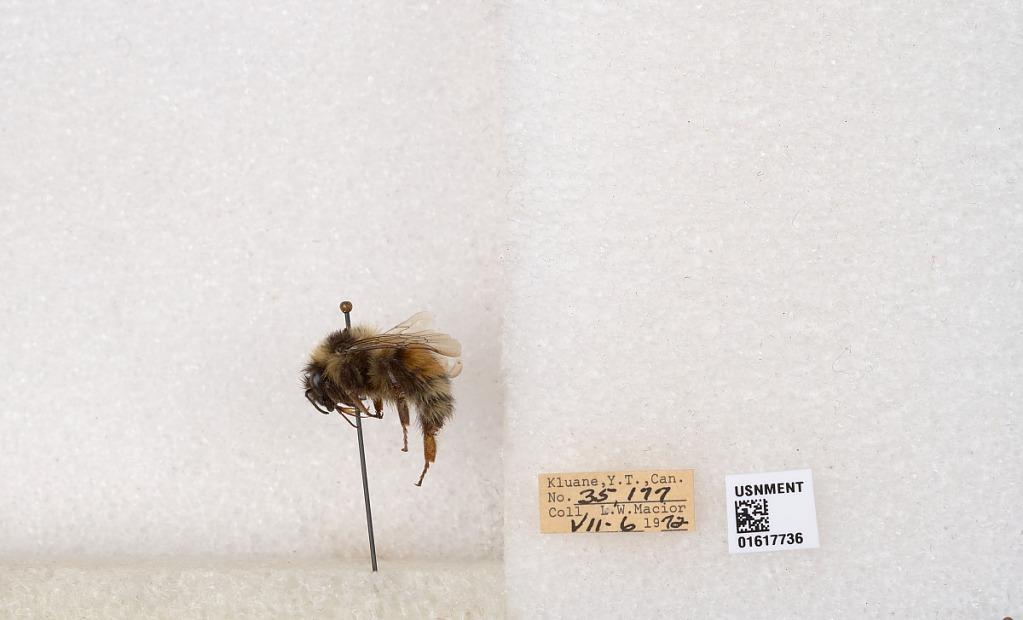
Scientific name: Bombus (Pyrobombus) sylvicola Kirby
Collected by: L. Macior
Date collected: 1972-7-6
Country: Canada
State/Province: Yukon
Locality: Kluane
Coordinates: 61.2426, -139.113